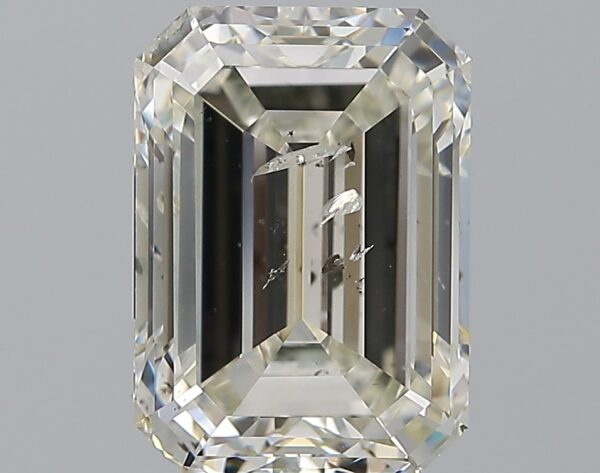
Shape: emerald
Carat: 5
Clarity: I1
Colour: I
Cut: EX
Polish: EX
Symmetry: EX
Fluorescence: N
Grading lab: IGI
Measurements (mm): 11.39 x 8.14 x 5.56